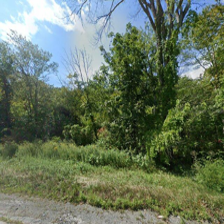
Label: streetView